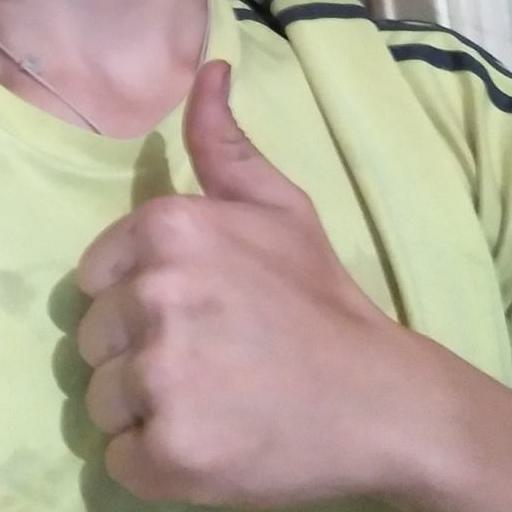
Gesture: like